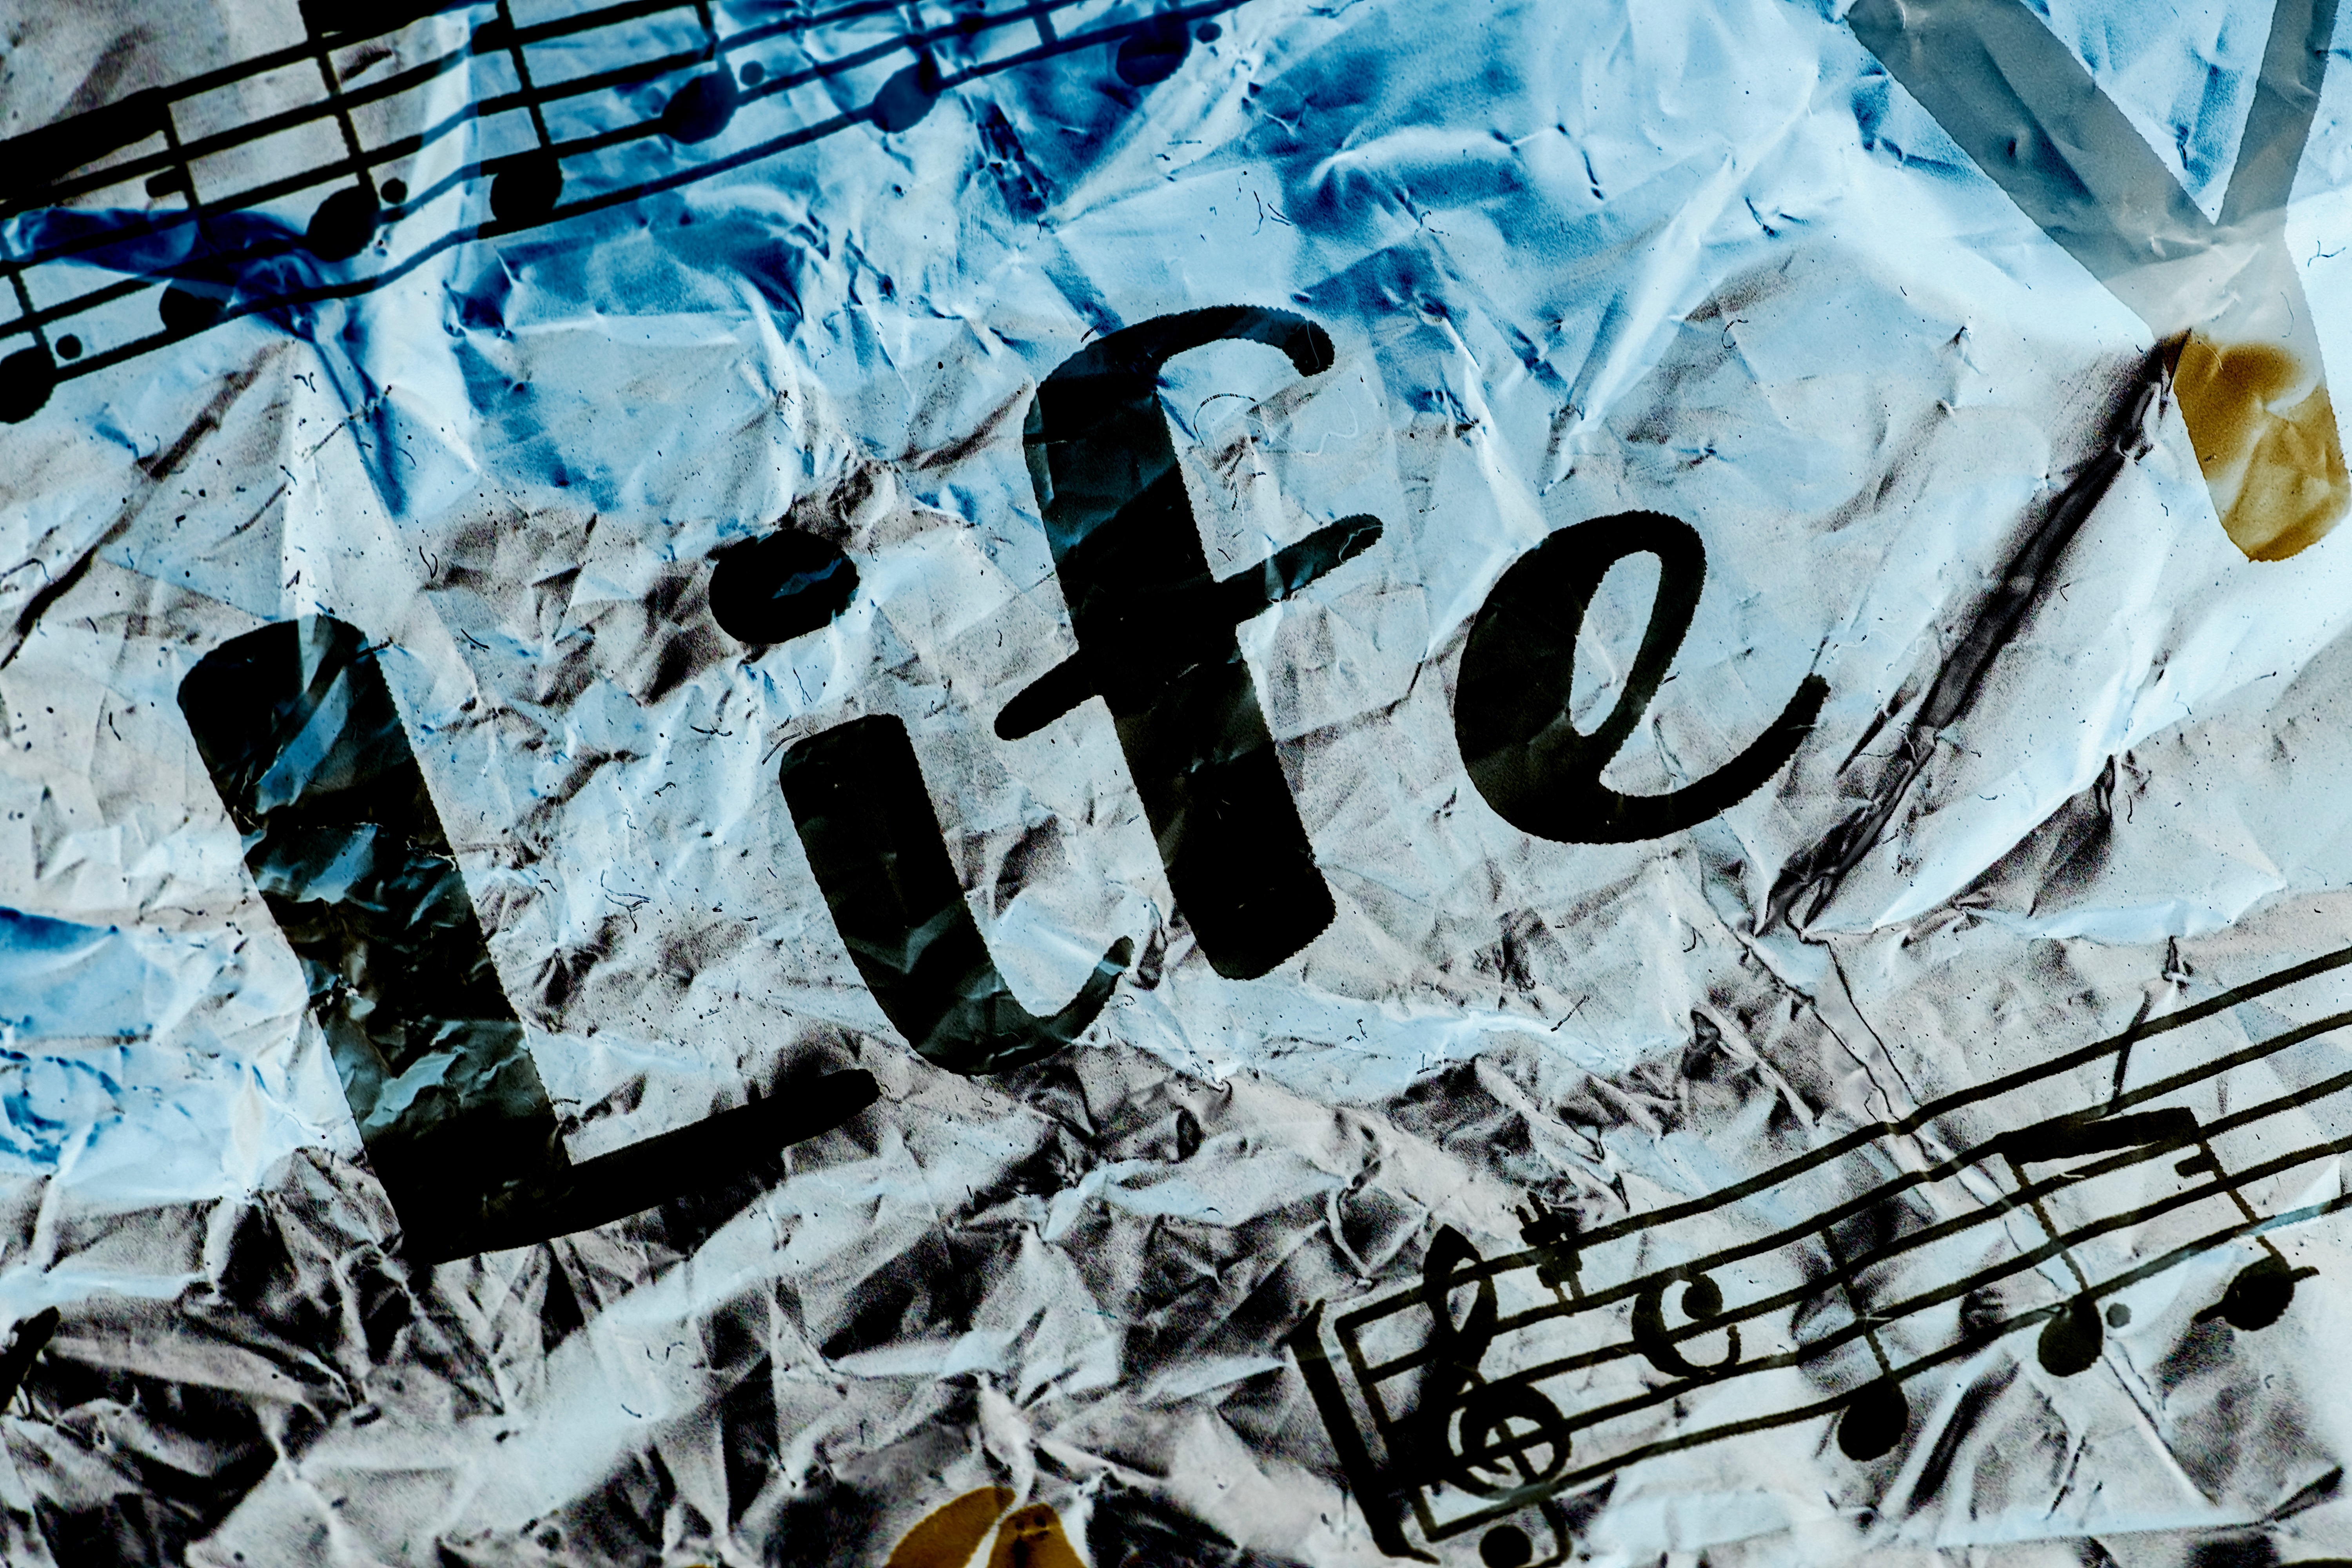
life, font, art, longexposure, le, macromondays, hmm, tamron90mmf28, captureone, wrinkled, crinkled, foldedorcreased, plasticbag, mylife, yodobashicamera, creased, coloreffectinverse1